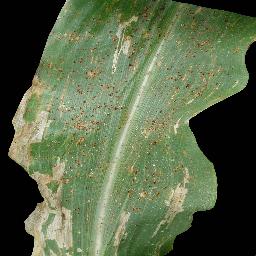
Label: Corn___Common_rust